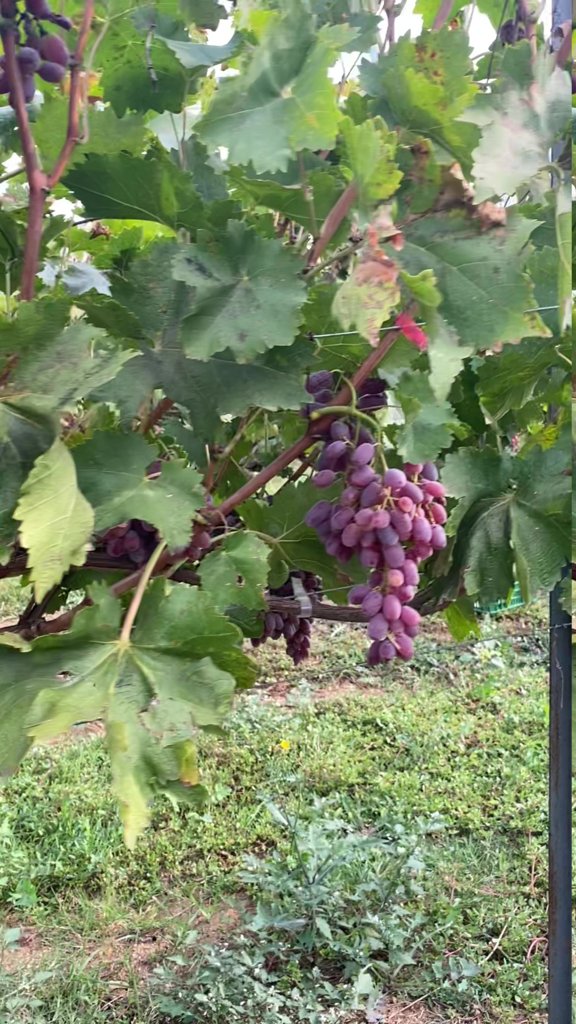
Berries visible: 96
Grape clusters: 3